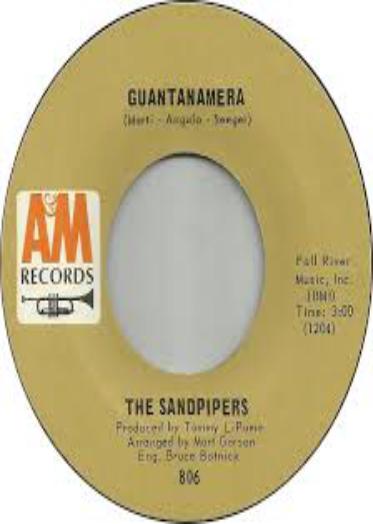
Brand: Guantanamera
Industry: Necessities